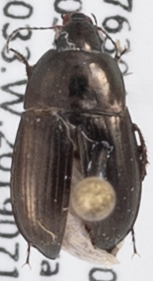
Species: Amara coelebs
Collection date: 2019-07-10
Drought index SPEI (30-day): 1.13
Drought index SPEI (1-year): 1.13
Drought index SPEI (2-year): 0.71